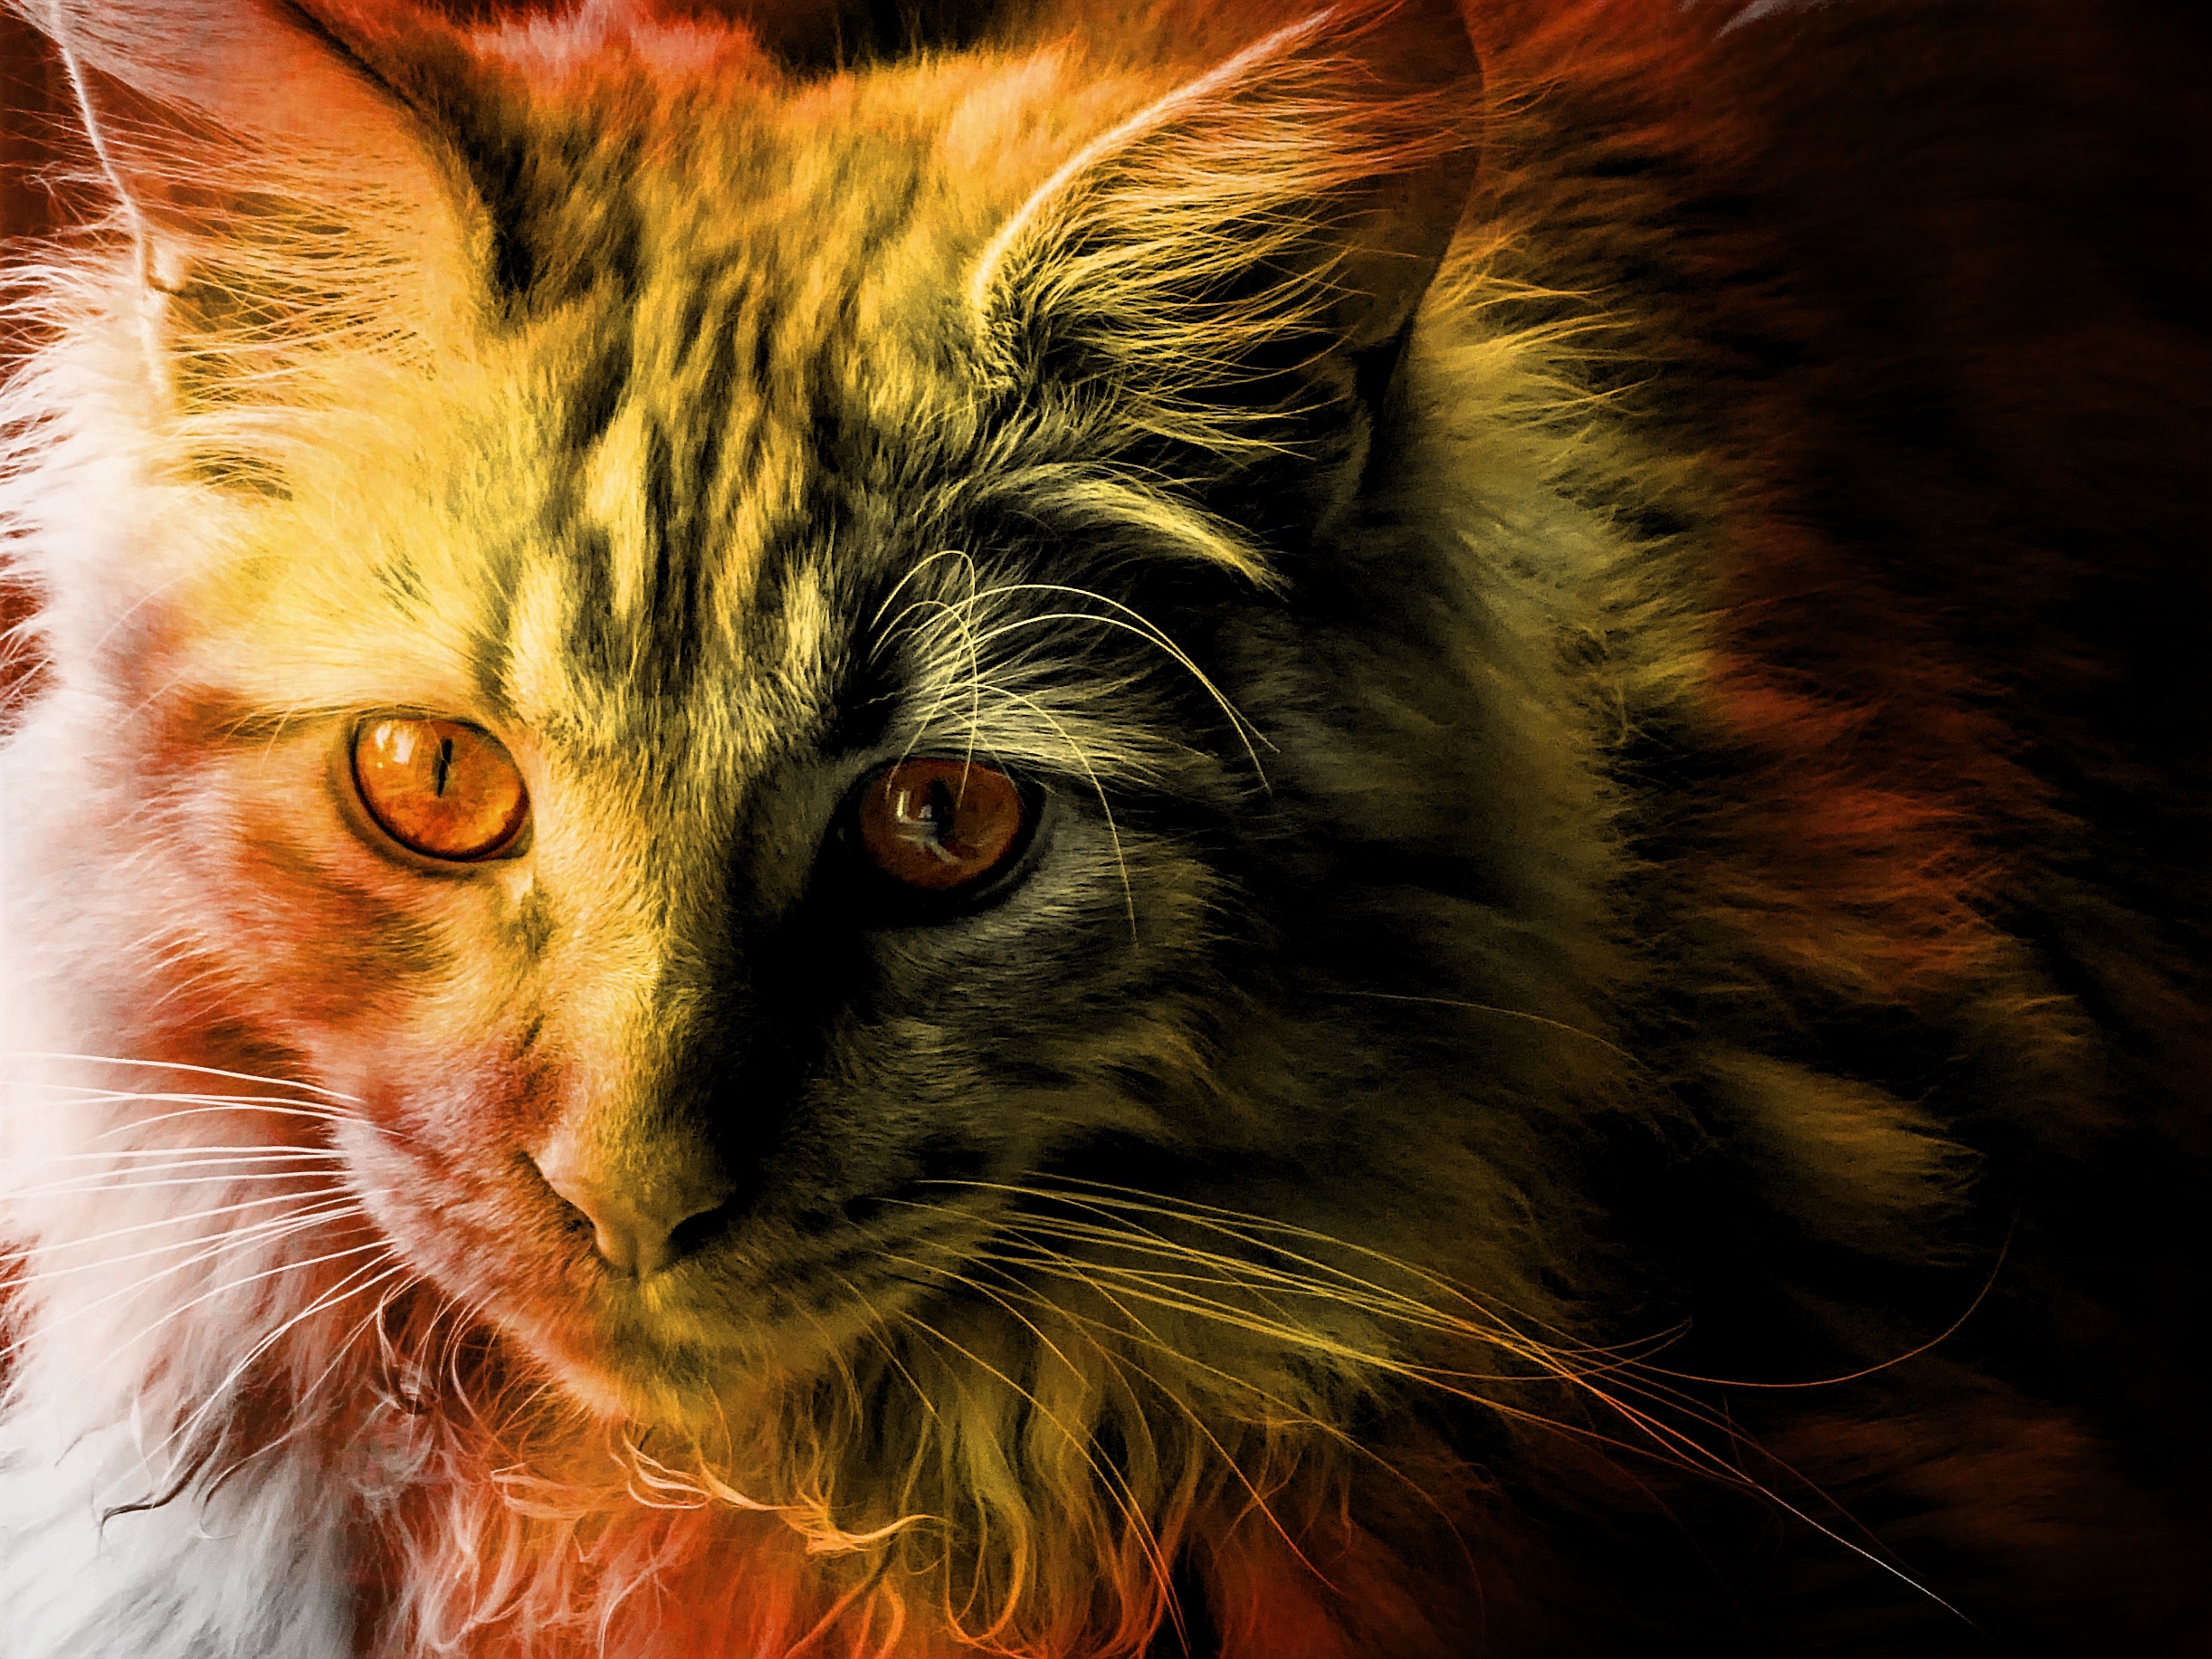
animal, fur, coat, cat, mammal, close up, thoroughbred, nose, whiskers, eye, vertebrate, tomcat, maine coon, small to medium sized cats, cat like mammal